Beretta 92

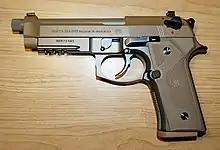
Beretta M9A3 (earth-tone finish)

The Beretta 93R is a significantly redesigned 92 to provide the option of firing in three-round bursts. It also has a longer ported barrel, heavier slide, fitting for a shoulder stock, a folding forward grip, and an extended magazine.